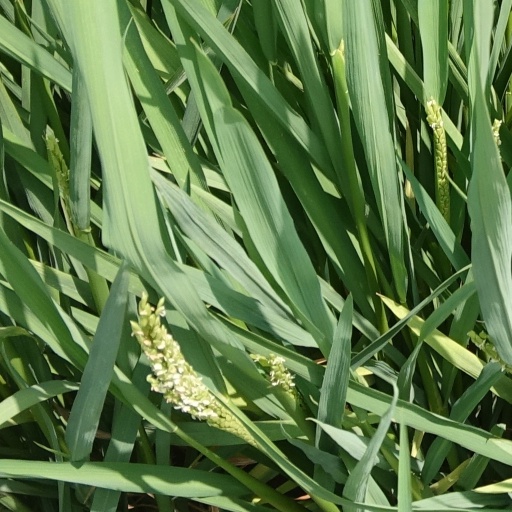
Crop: rice